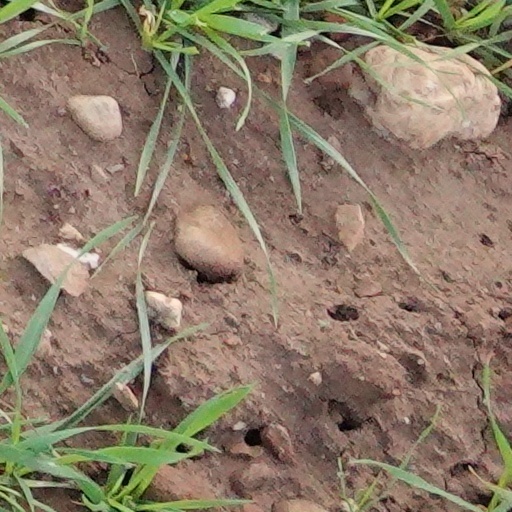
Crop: wheat